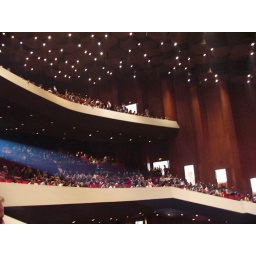
I bet there was not a 'bad' seat in the house the way it was layed out